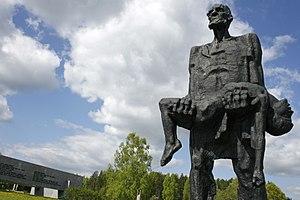
Le massacre de Khatyn a lieu le 22 mars 1943 pendant la Seconde Guerre mondiale. Le village de Khatyn est rasé et sa population massacrée par les nazis en représailles à une attaque de partisans. Un mémorial a été construit sur son emplacement.
Khatyn, est un ancien village de Biélorussie, situé dans le raïon de Lahoïsk à 54 km au nord-est de Minsk.